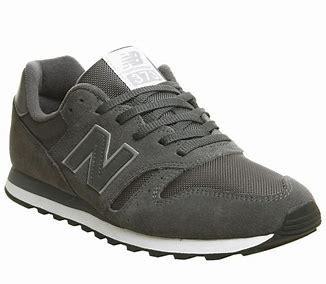
Brand: New
Model: Balance New Balance 373